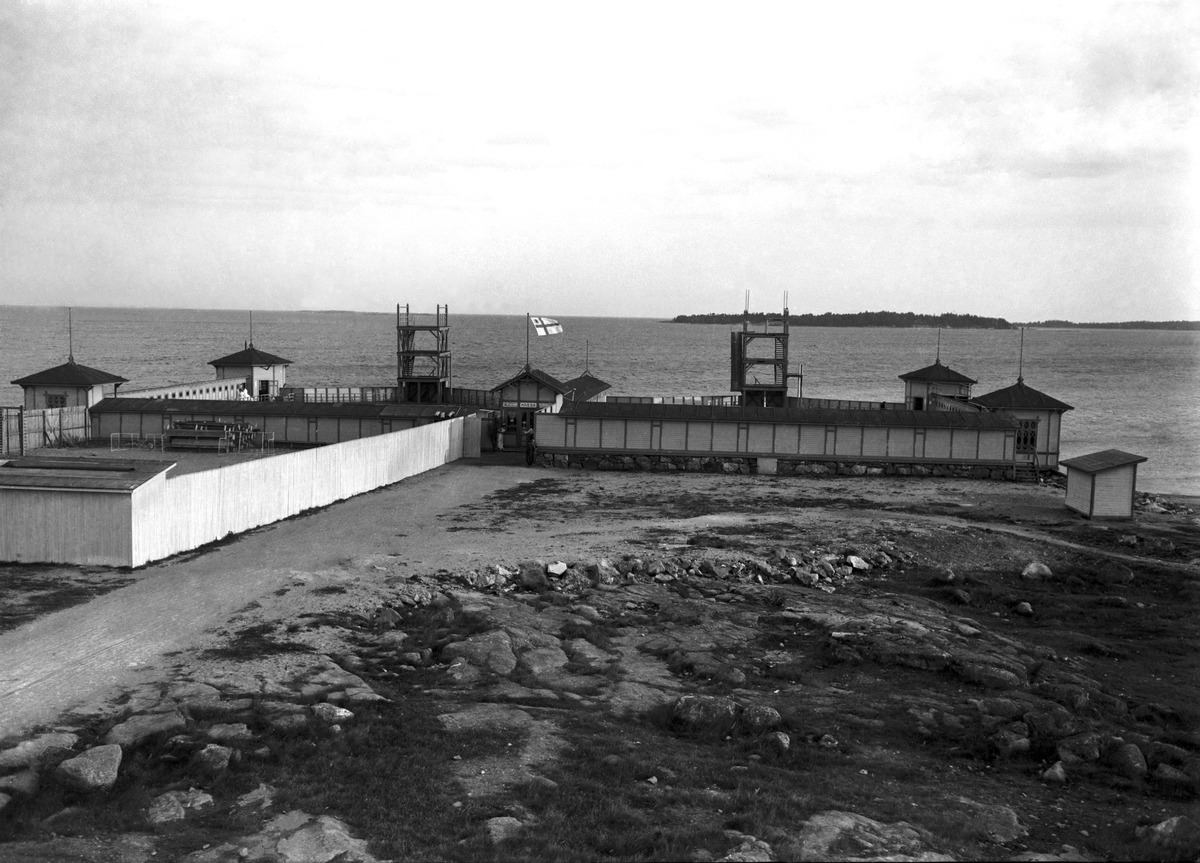
Ursinin uimalaitos noin 1900
sisällön kuvaus: Ursinin uimalaitos noin 1900. mustavalkoinen
Ajankohta: kuvausaika n.1900
Paikka: Suomi, Uusimaa, Helsinki, Eira Helsinki, Ursinin kallio
Aiheet: liikunta, urheilu, uimalat uimalaitokset, puurakennukset, telineet, rannat, kalliot, vesialueet